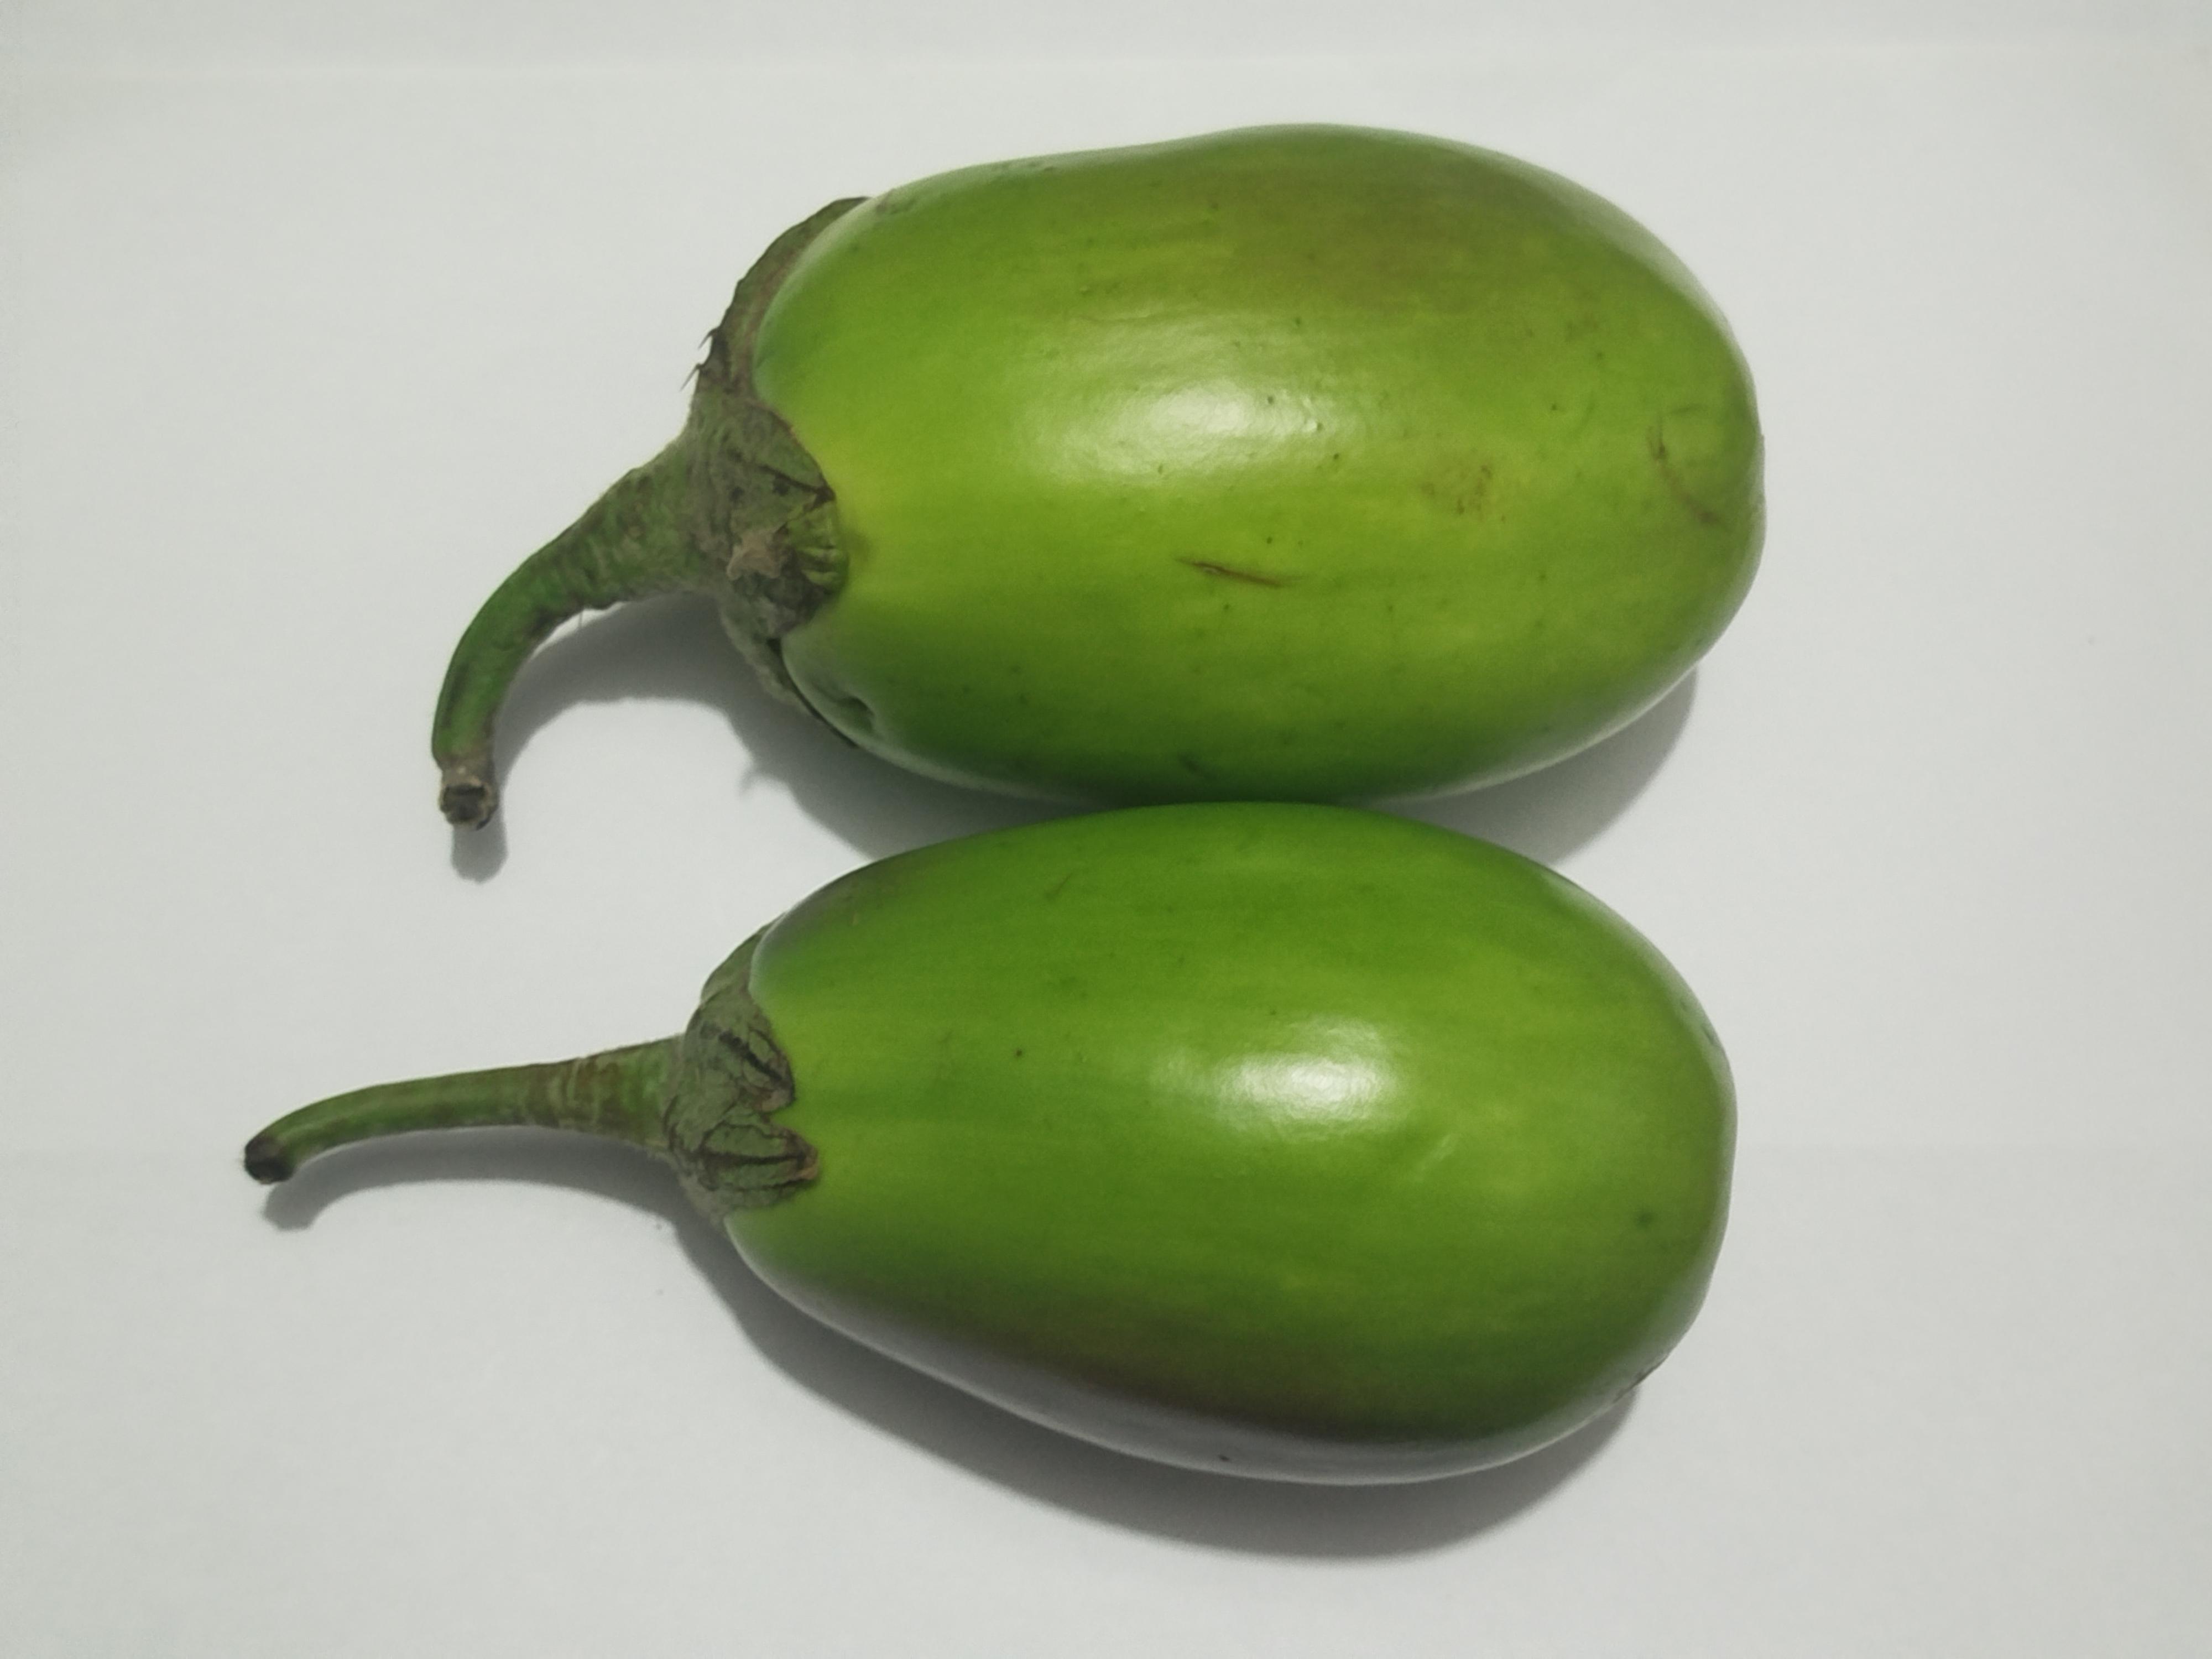
Label: Brinjal